Kreuzer-Pelton House

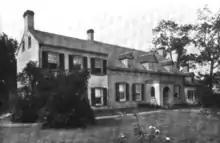
The Kreuzer-Pelton House in 1914

During the American Revolutionary War, Tory militia commander Cortlandt Skinner used the house as his headquarters. William IV of the United Kingdom was a guest at the house.